FC Dinamo București

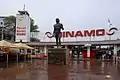
Dinamo's stadium in front is the statue of Ivan Patzaichin

In the 2009–10 season, Dinamo played in the playoff for Europa League against Czech football club FC Slovan Liberec. In the first leg the supporters invaded the pitch causing the match to be abandoned in the 88th minute when the score was 2–0 for Slovan. The UEFA Control and Disciplinary Body awarded a default 0–3 defeat against Dinamo. One week later in Liberec Dinamo managed a memorable comeback and qualified in the Europa League 2009–10 group stage after winning 3–0 in Liberec after 90 and 120 minutes and winning 9–8 at penalties after 10 series. The domestic season was yet another unsuccessful one, finishing 6th in the championships.